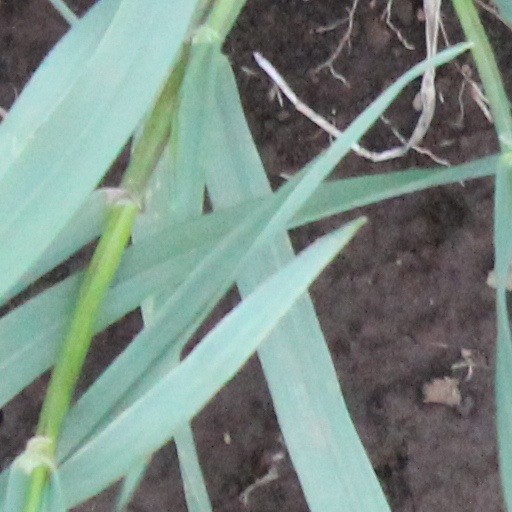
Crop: wheat